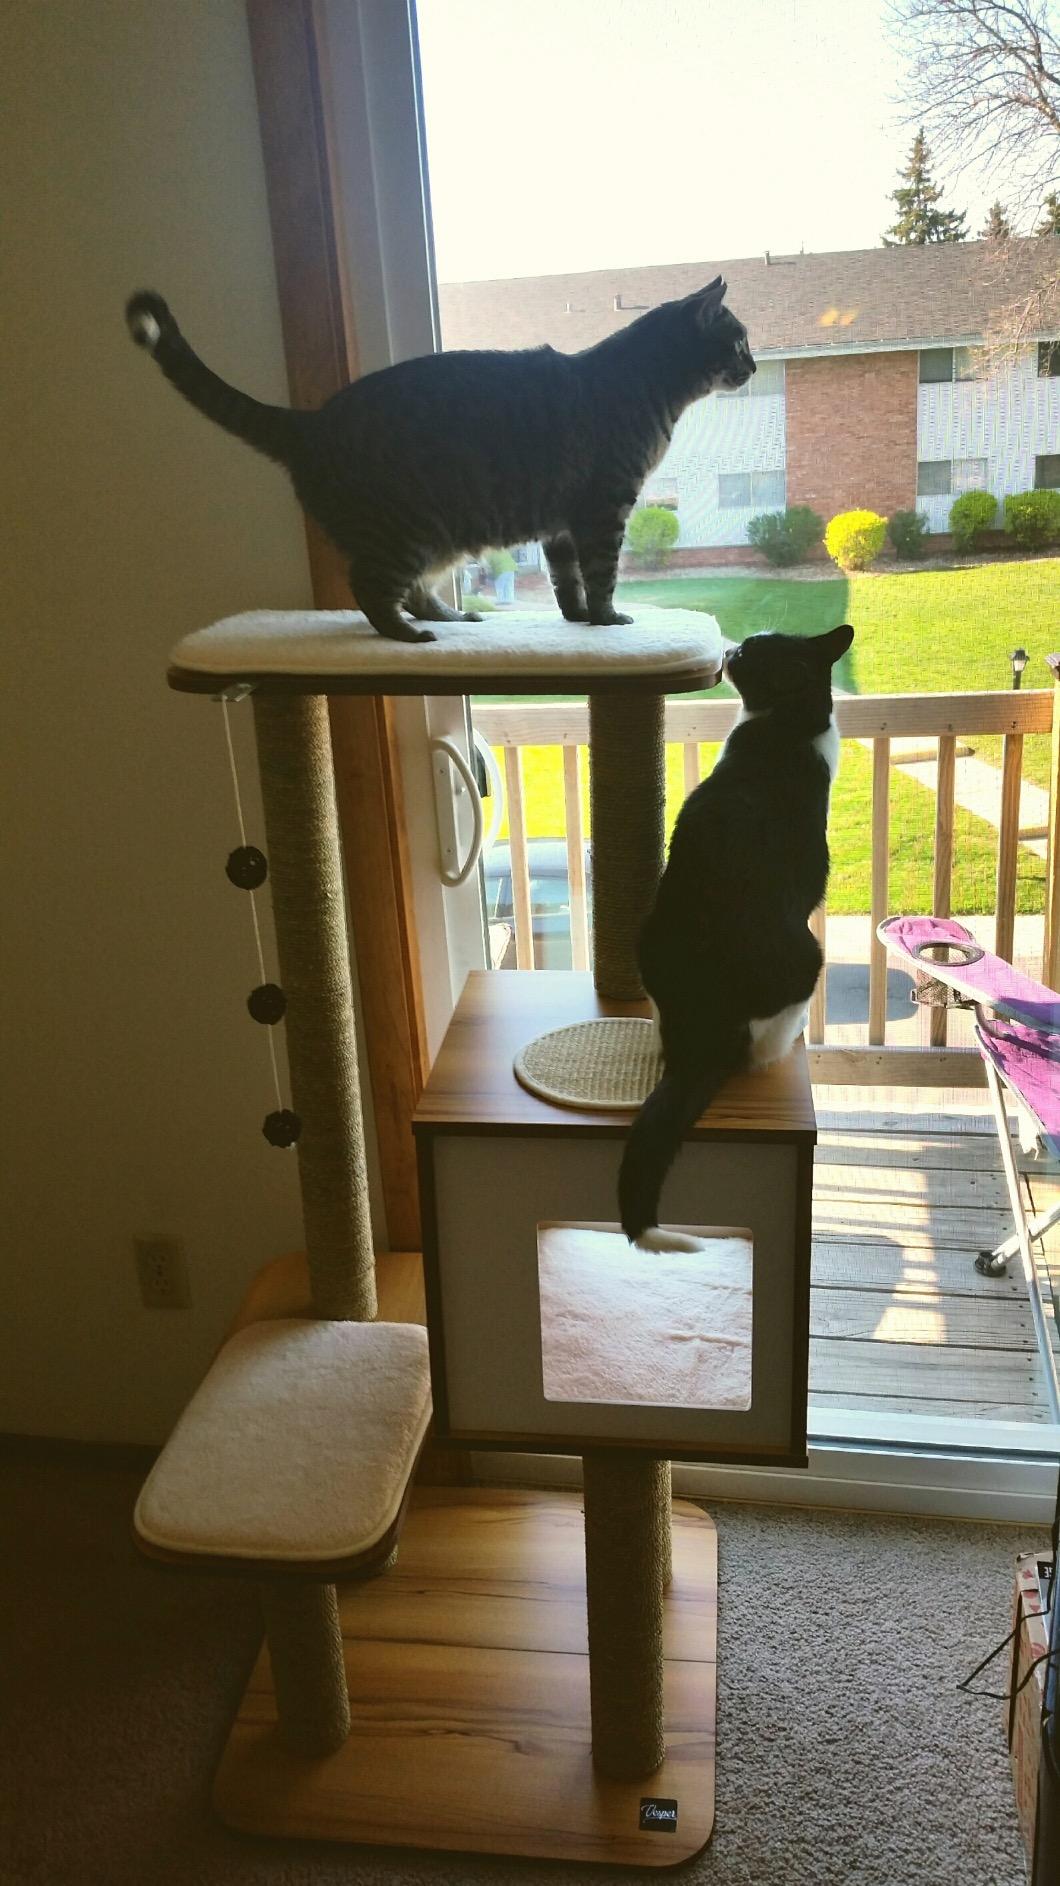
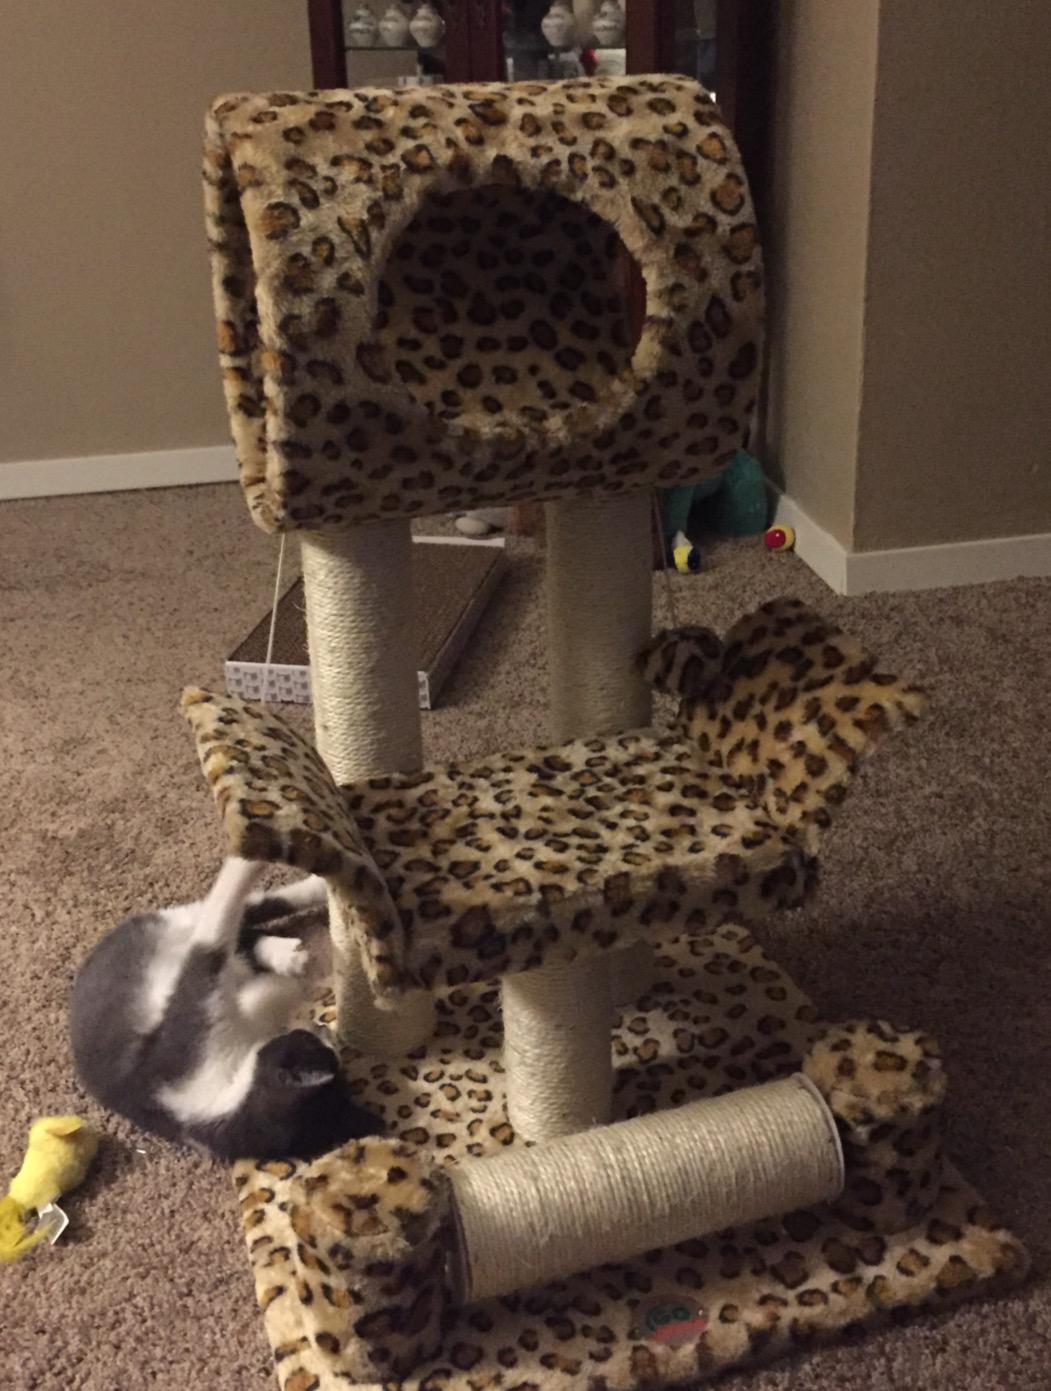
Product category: items_cat tree
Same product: no